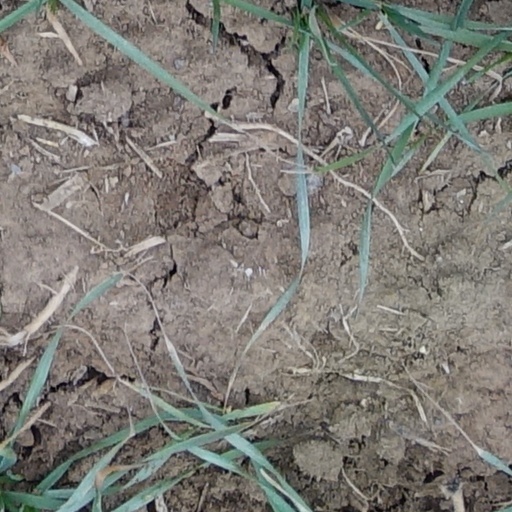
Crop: wheat